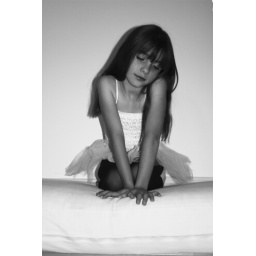
Ballerina girl sitting upon a pillow.